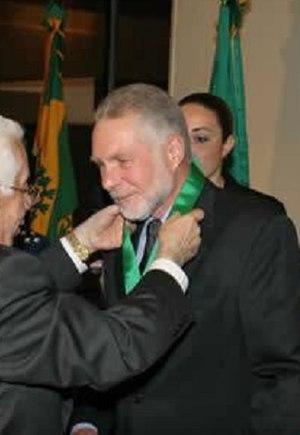
Le Prince Dom Pedro Carlos de Orleans e Bragança,Chef de la Maison Impériale du Brésil reçoit la Médaille du Mérite Culturel de l'Association de Magistrats du Brésil.
Pedro de Alcântara Carlos João Lourenço Miguel Rafael Gabriel Gonzaga de Orléans e Bragança, prince d’Orléans-Bragance, est né le 31 octobre 1945 à Rio de Janeiro, au Brésil. C'est le chef de la branche de Petropolis de la Maison d'Orléans-Bragance et, en tant que tel, l'un des deux prétendants au trône du Brésil.
Cet article donne une liste des prétendants au trône ou héritiers de trônes vacants dans le monde.
La dynastie capétienne, ou maison de France, est la plus grande dynastie en Europe, avec plus de 130 membres de sexe masculin vivants descendant en ligne agnatique de Louis XIII. Depuis l'extinction de la maison de Courtenay en 1733, la maison de Bourbon est la seule branche restante de filiation légitime. Après la mort en 1830 du dernier prince de Condé, il ne restait plus comme branches légitimes capétiennes que celles issues de Louis XIII.